Ormond Beach, Florida

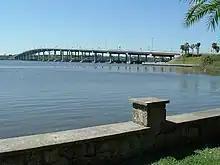
Granada Bridge in 2006

According to the United States Census Bureau, the city has a total area of , of which is land, and (18.12%) is water. Drained by the Tomoka River, Ormond Beach is located on the Halifax River lagoon and the Atlantic Ocean.